Château de Pupetières

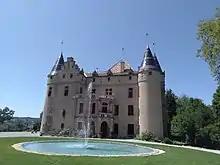

The château de Pupetières is a 19th-century castle which stands in the commune of Chabons, in the Isère department and the Auvergne-Rhône-Alpes region, in France.